Zippo

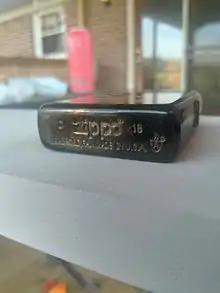
Date code of a Zippo made in April 2018.

Unlike disposable lighters, newly purchased Zippo lighters do not contain fuel. Instructions for safely fueling the Zippo are included in its packaging. Zippo also sell a name-brand lighter fluid.